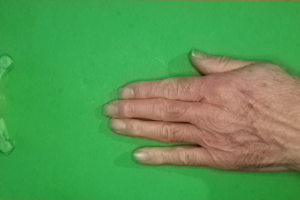
Label: paper